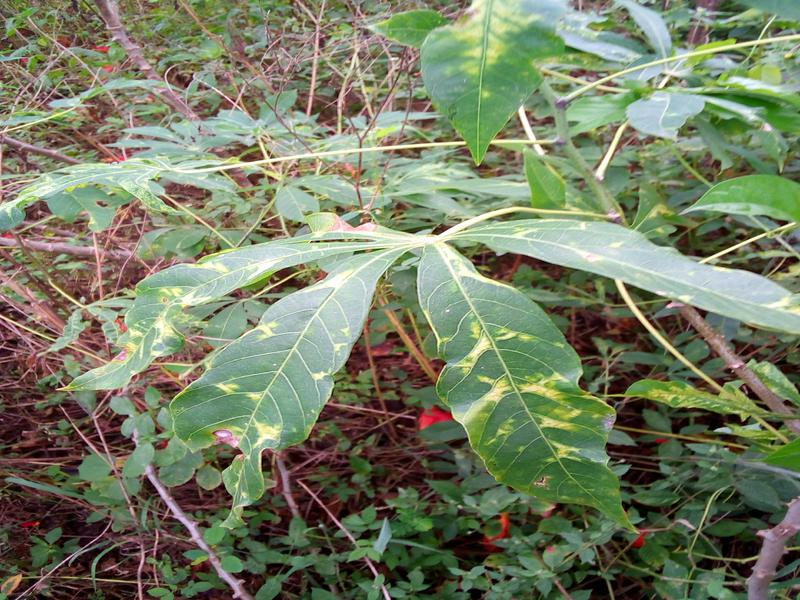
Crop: cassava
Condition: mosaic_disease